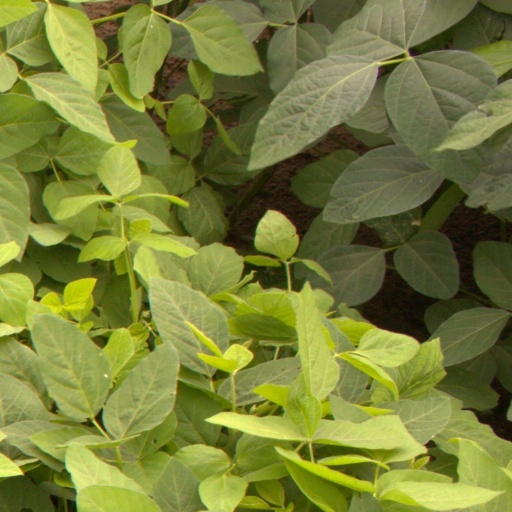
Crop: soybean